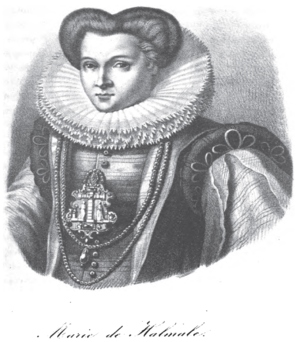
Herman de Lynden, chevalier, baron du Saint-Empire, de Reckheim, de Rijckholt, seigneur de Houtaim, d'Once, de S. Simon, de Tongrenelle, de Wamferchies, Zobenbrouck, Craenewick et Borssem fut un militaire au service du Saint-Empire romain et du prince-évêque de Liège. Il commanda des troupes lors de la guerre de Quatre-Vingts Ans et de la guerre de Cologne. Il exerça ensuite plusieurs tâches de gouvernement, fut notamment gouverneur de la région de Cologne, et Souverain & grand Mayeur de Liège.